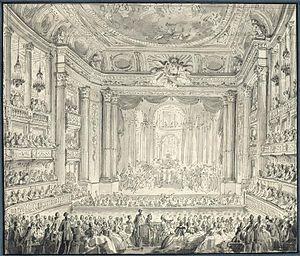
Vue de l'Opéra royal de Versailles lors de la réprésentation d' Athalie de Racine donnée le 23 mai 1770 dans le cadre des fêtes du mariage du Dauphin et de Marie-Antoinette, peinture, Château de Versailles.